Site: saxony
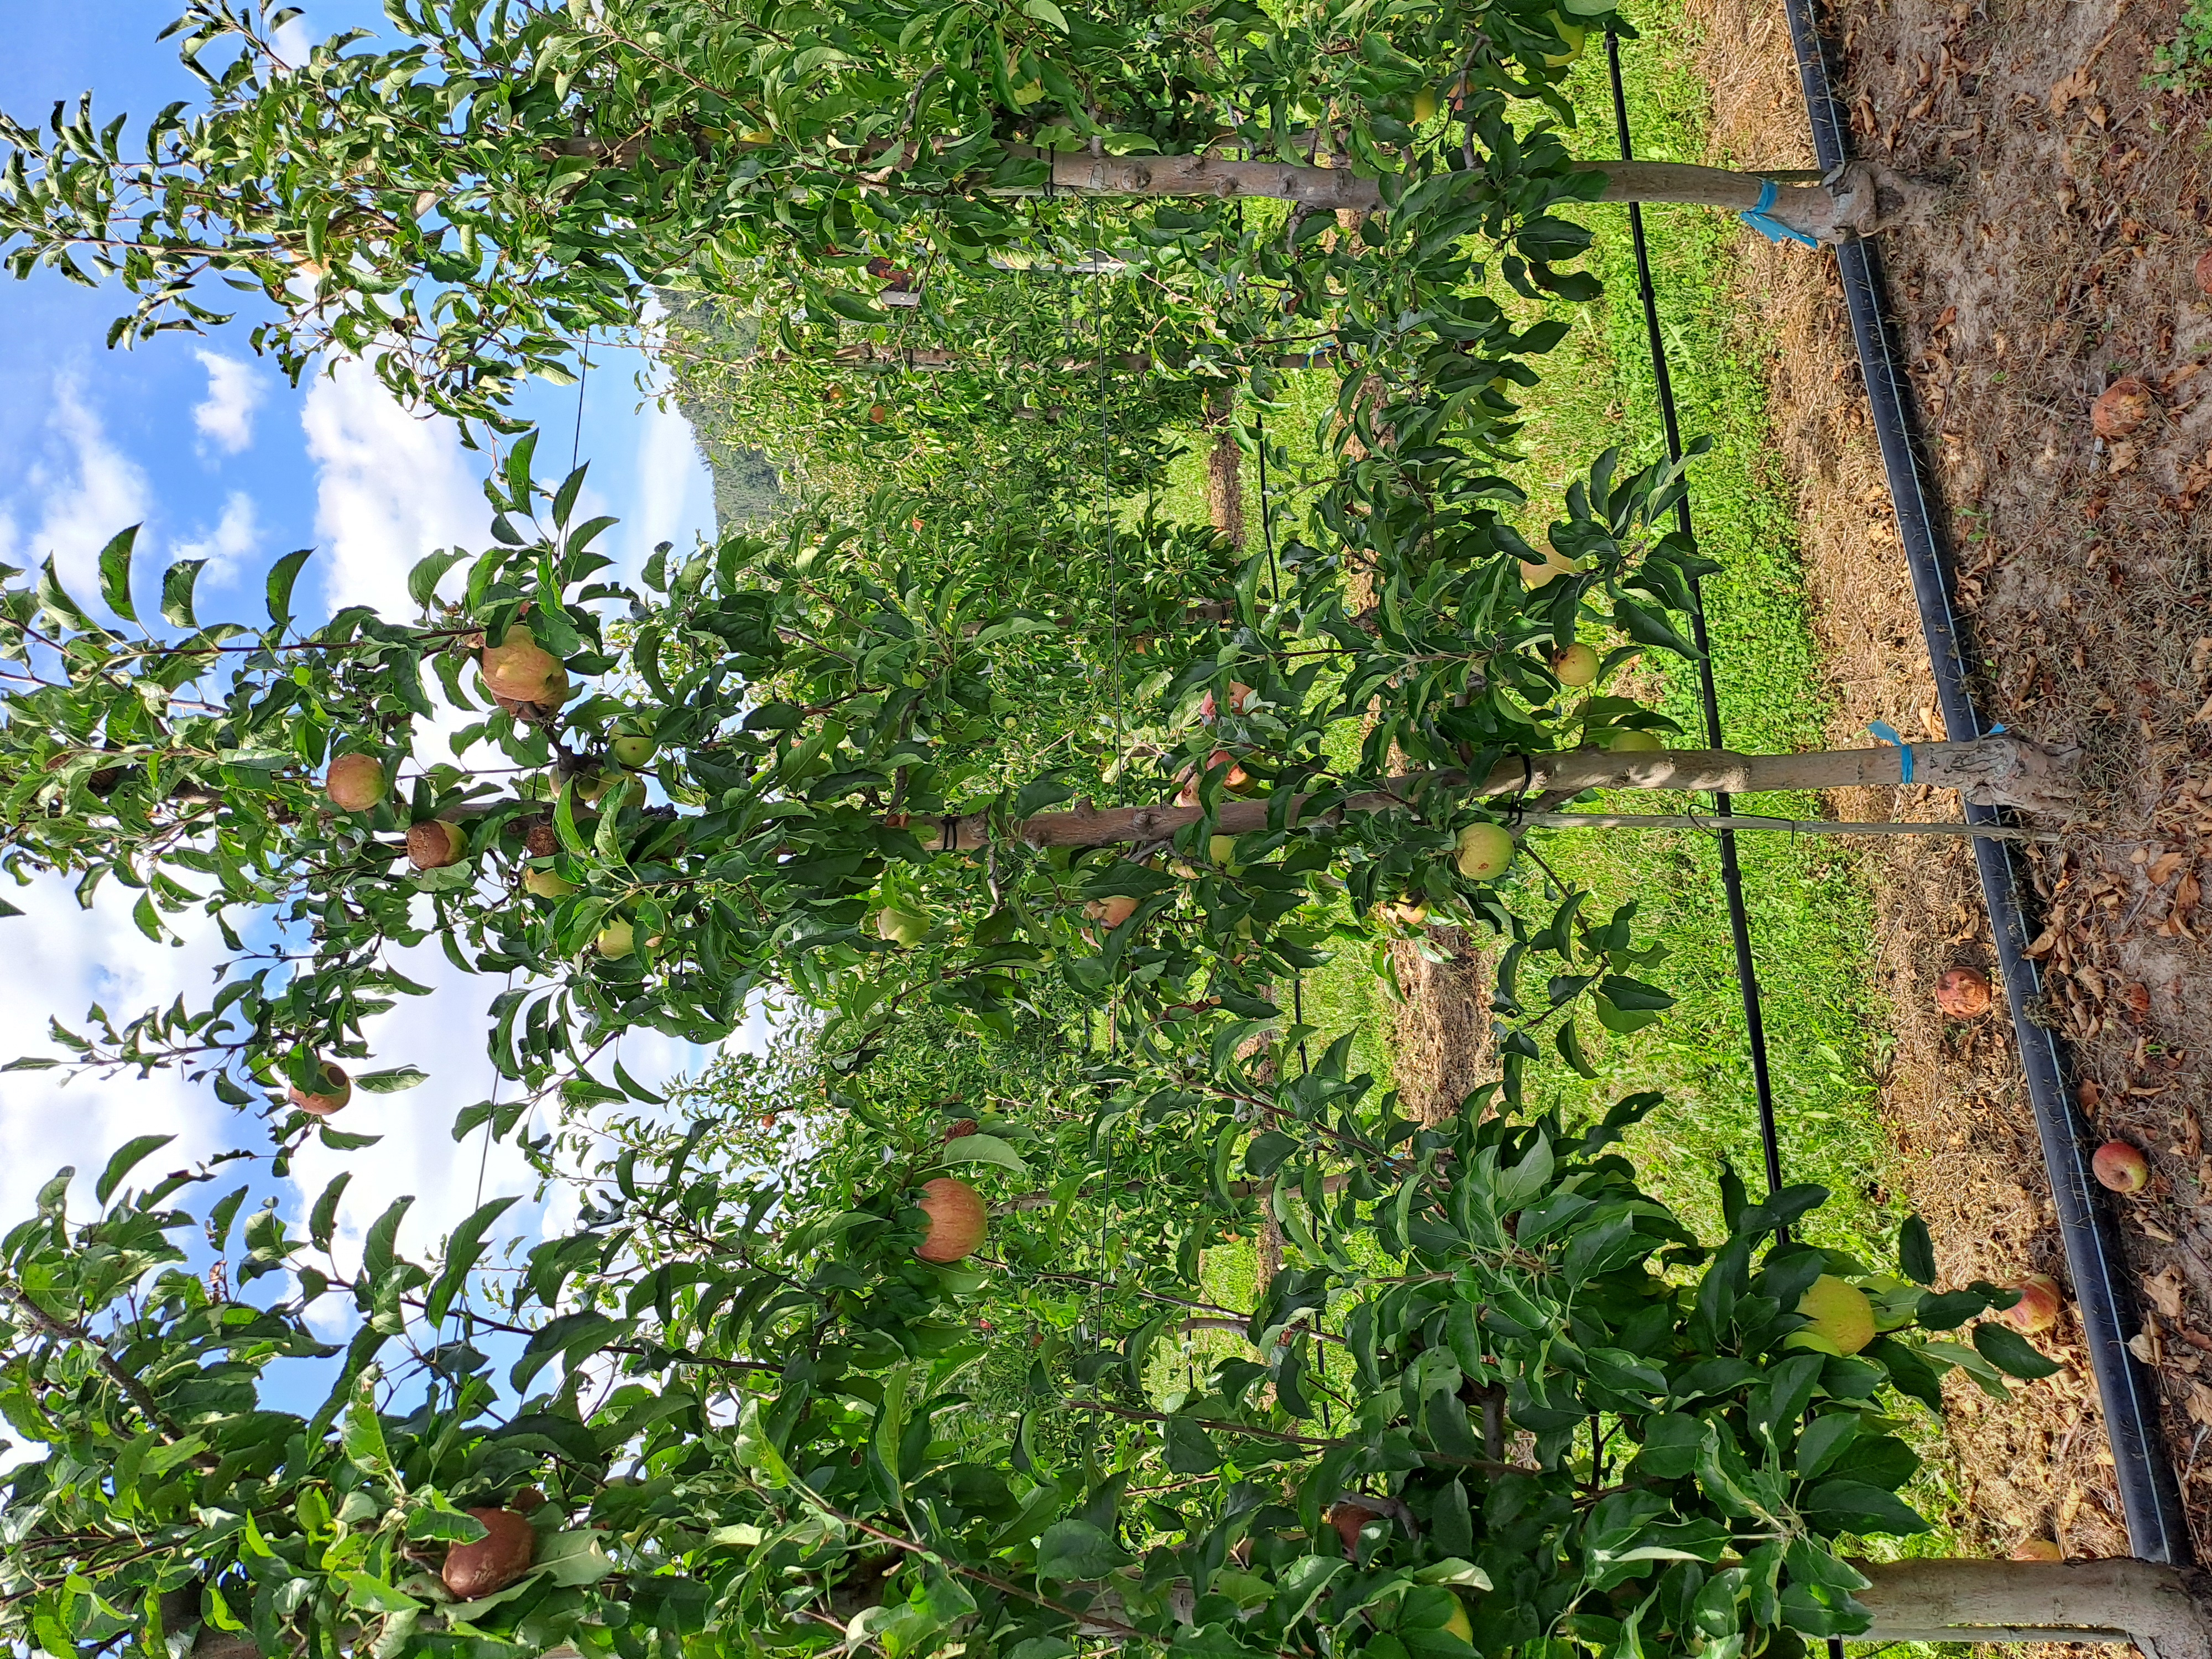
Growth stage (BBCH 85): Maturity of fruit and seed